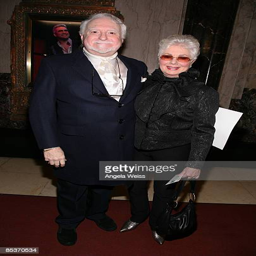
actors arrive for the opening night